Cairns

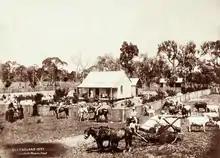
Farm in Cairns in 1897

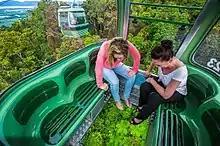
The Skyrail Rainforest Cableway goes over the rainforest and is one of the city's main tourist attractions.

Debris from the construction of a railway to Herberton on the Atherton Tableland, a project which started in 1886, was also used. The railway opened up land later used for agriculture on the lowlands (sugar cane, corn, rice, bananas, pineapples), and for fruit and dairy production on the Tableland. The success of local agriculture helped establish Cairns as a port, and the creation of a harbour board in 1906 supported its robust economic future.